Philip Michael Faraday

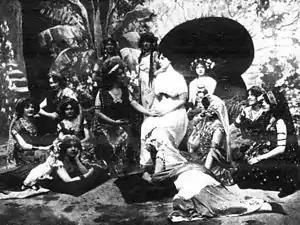
Scene from "The Islander", 1910

Fenn and Faraday next collaborated on a one-act opera, "A Welsh Sunset", described by "The Times" as "a sentimental, even a sickly little piece." Neither the libretto nor the score won critical approval. The piece was presented at the Savoy Theatre on 15 July 1908 as a curtain raiser to "H.M.S. Pinafore" and later to "The Pirates of Penzance", for a total of 85 performances. Faraday's next stage piece was a musical comedy, "The Islander", staged at the Apollo Theatre, with a libretto by Major Marshall. The music received some praise from reviewers, but Marshall's libretto was thought inferior to Fenn's work. The piece ran from 23 April to 6 August 1910. Another musical activity of Faraday's was as "Grand Organist of England" for the Freemasons, a position to which he was appointed in 1914. He was initiated into The Holloway Lodge No. 2601 in 1898.